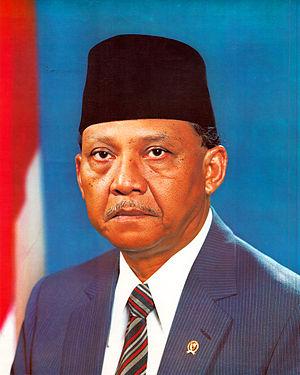
Umar Wirahadikusumah est un général et homme politique indonésien. Il a été vice-président d'Indonésie de 1983 à 1988 sous la dictature de Soeharto.